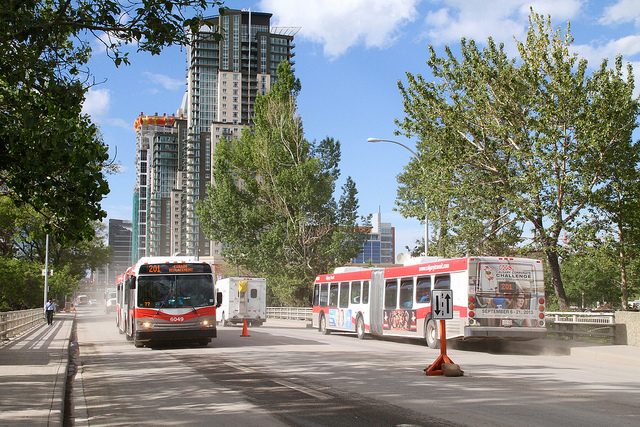
A bus driving past another bus near tall buildings.